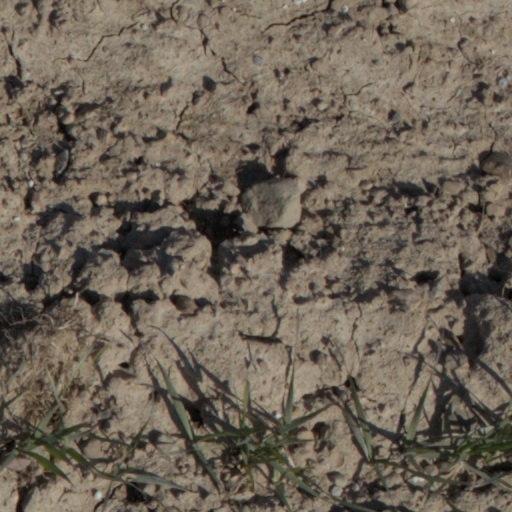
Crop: wheat